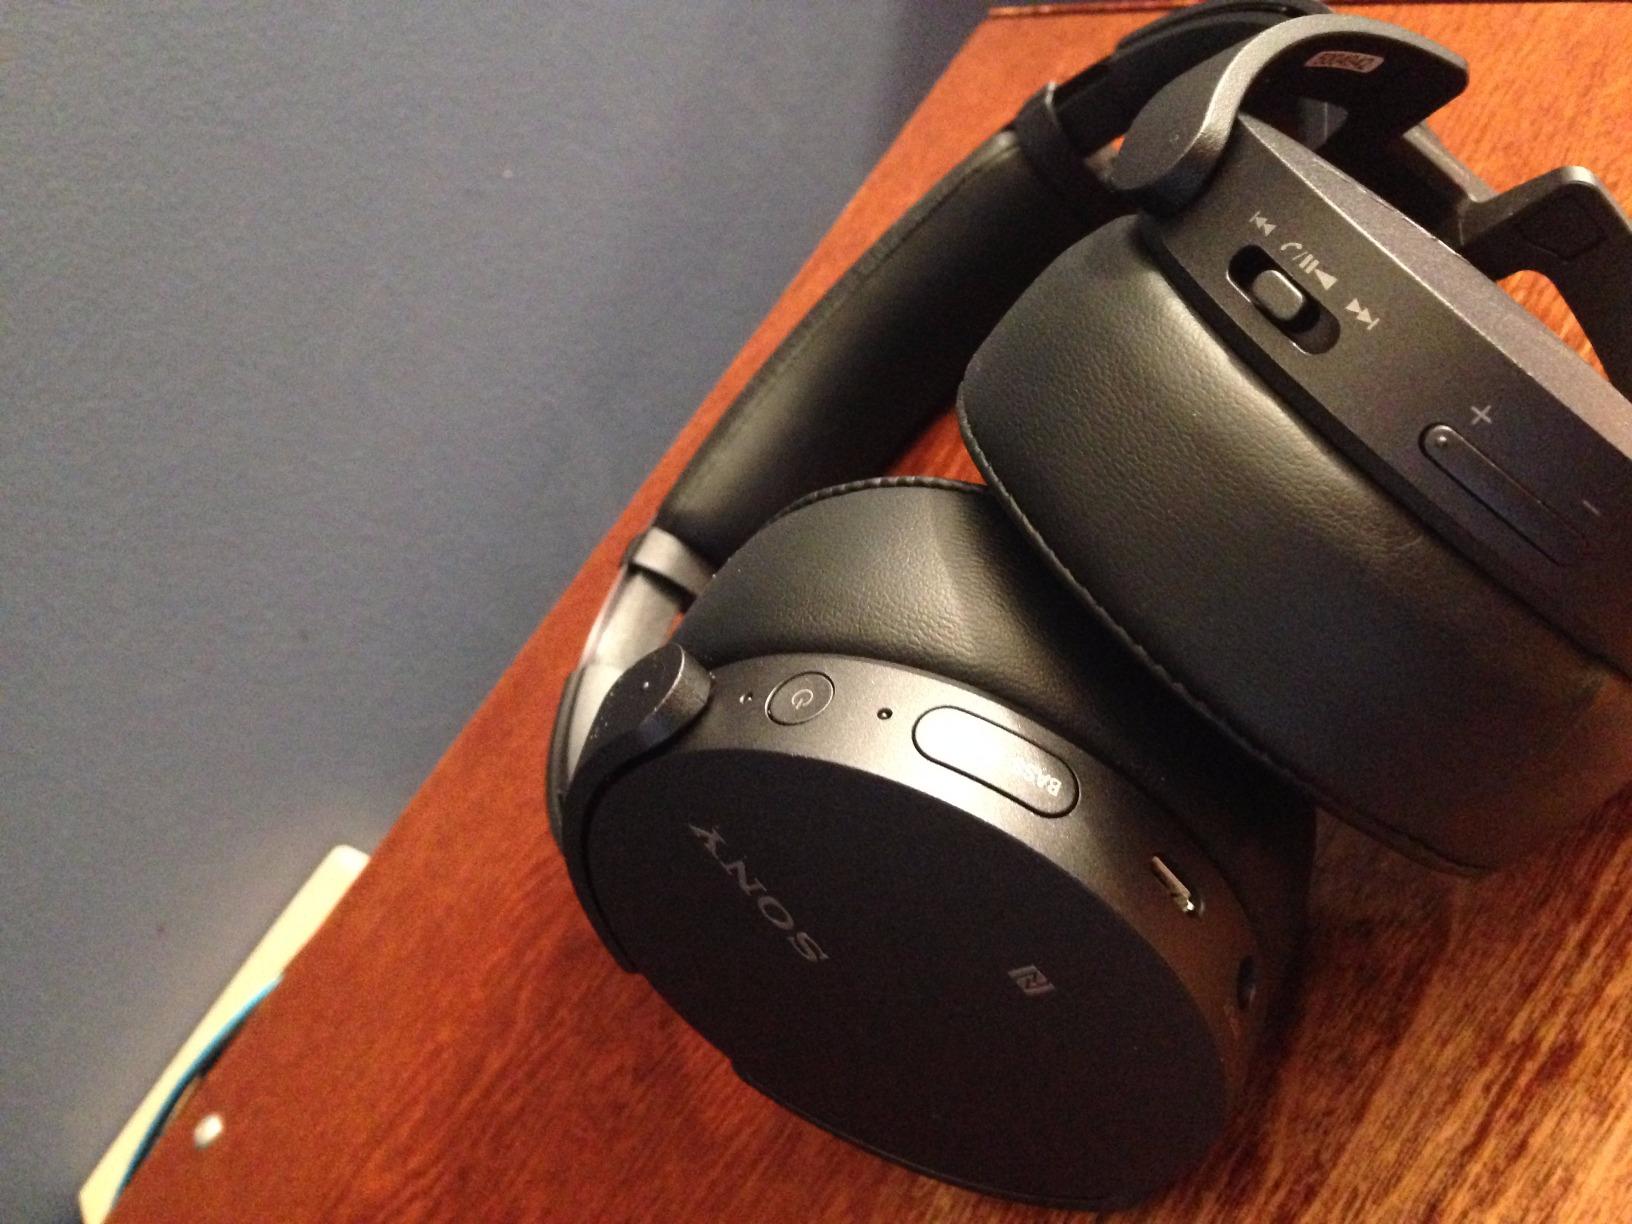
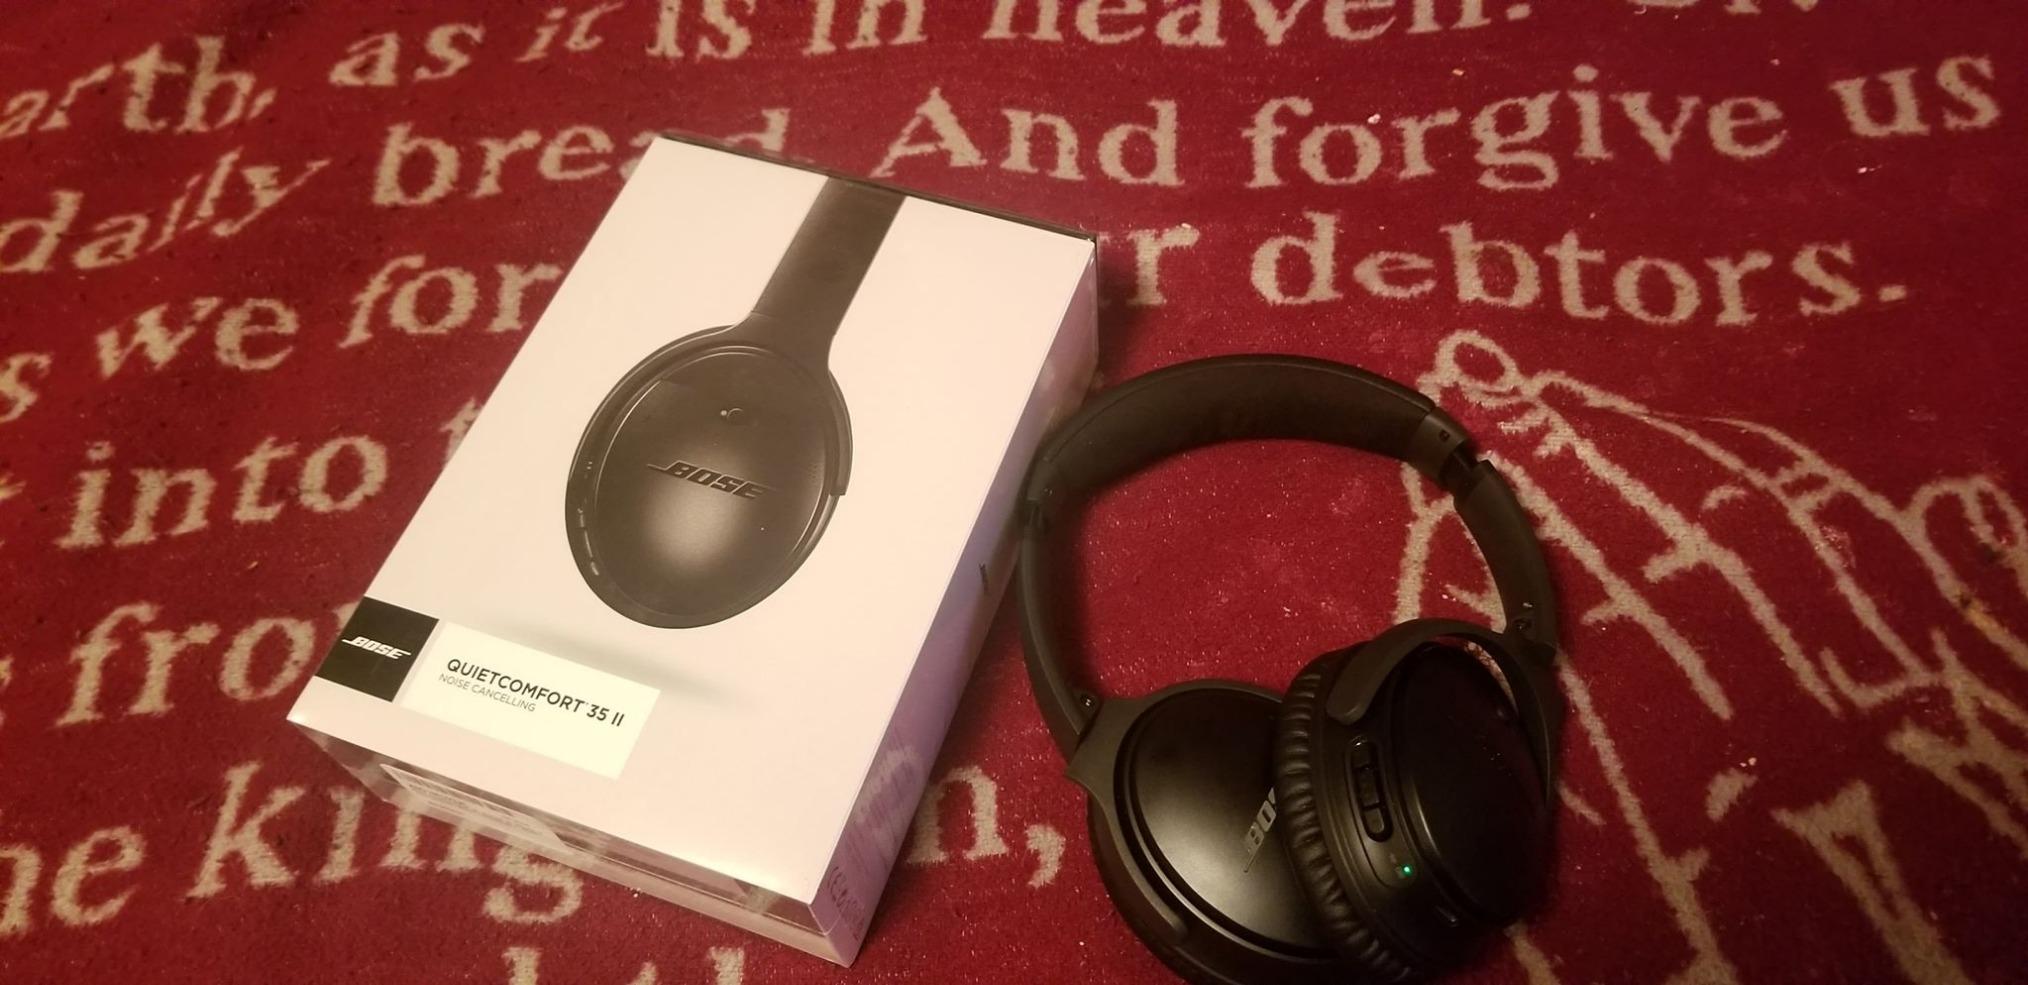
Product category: headphones
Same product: no